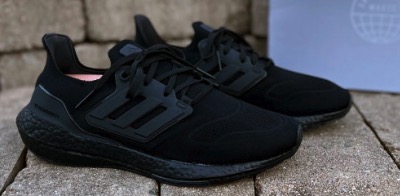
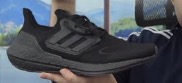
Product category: misc
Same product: yes